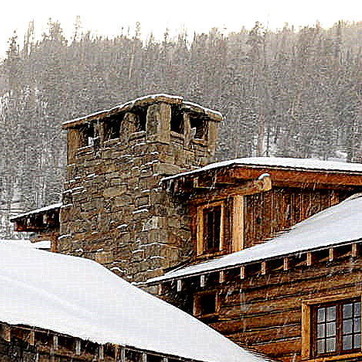
Material: stone